Garth Crooks

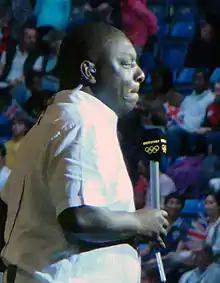
Crooks in 2012

Garth Anthony Crooks, (born 10 March 1958) is an English football pundit and former professional player. He played from 1976 to 1990, for Stoke City, Tottenham Hotspur, Manchester United, West Bromwich Albion and Charlton Athletic.